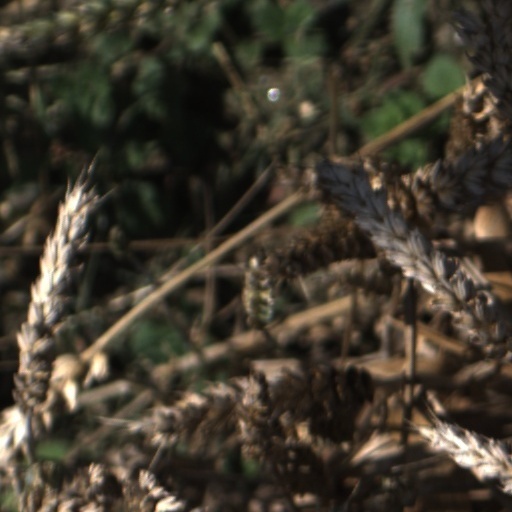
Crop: wheat